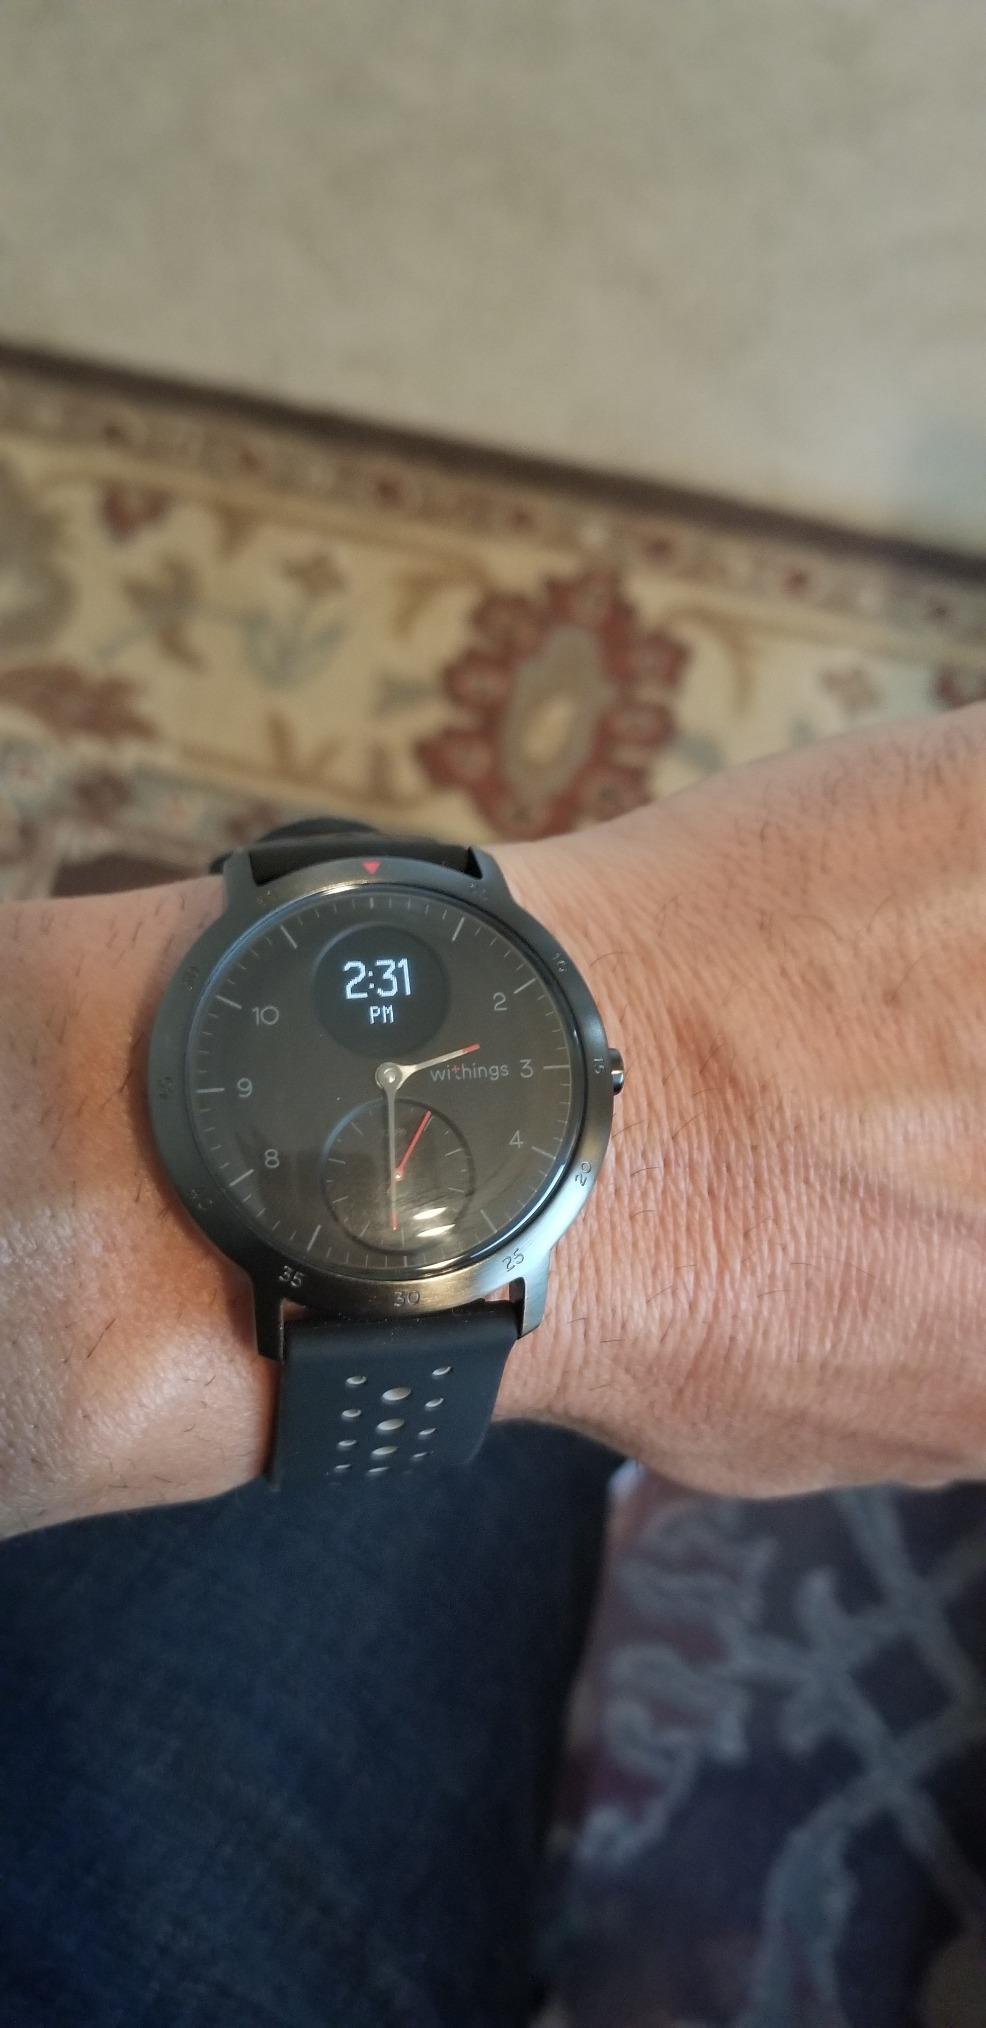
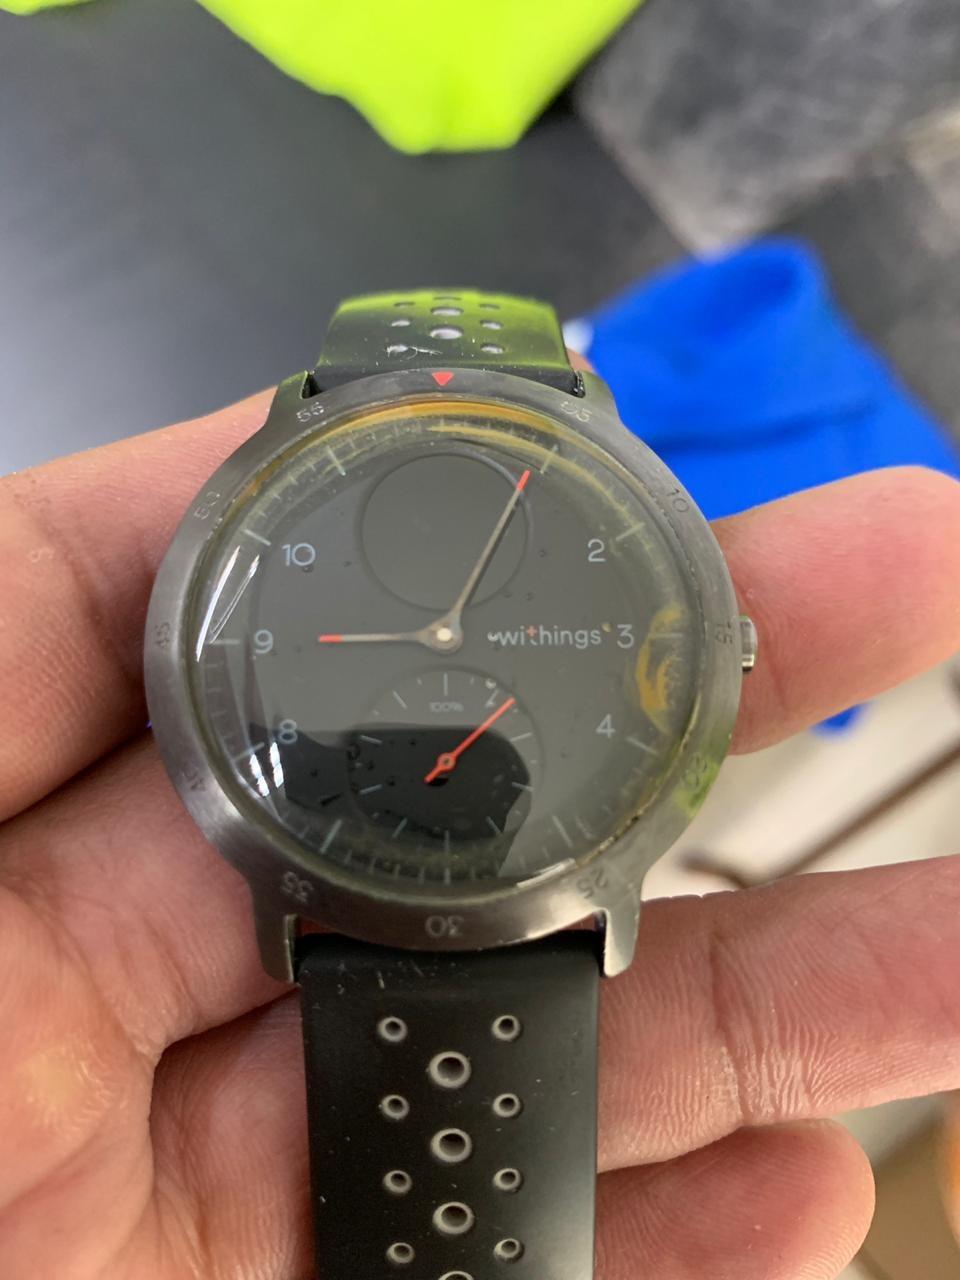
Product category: smartwatch
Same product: yes